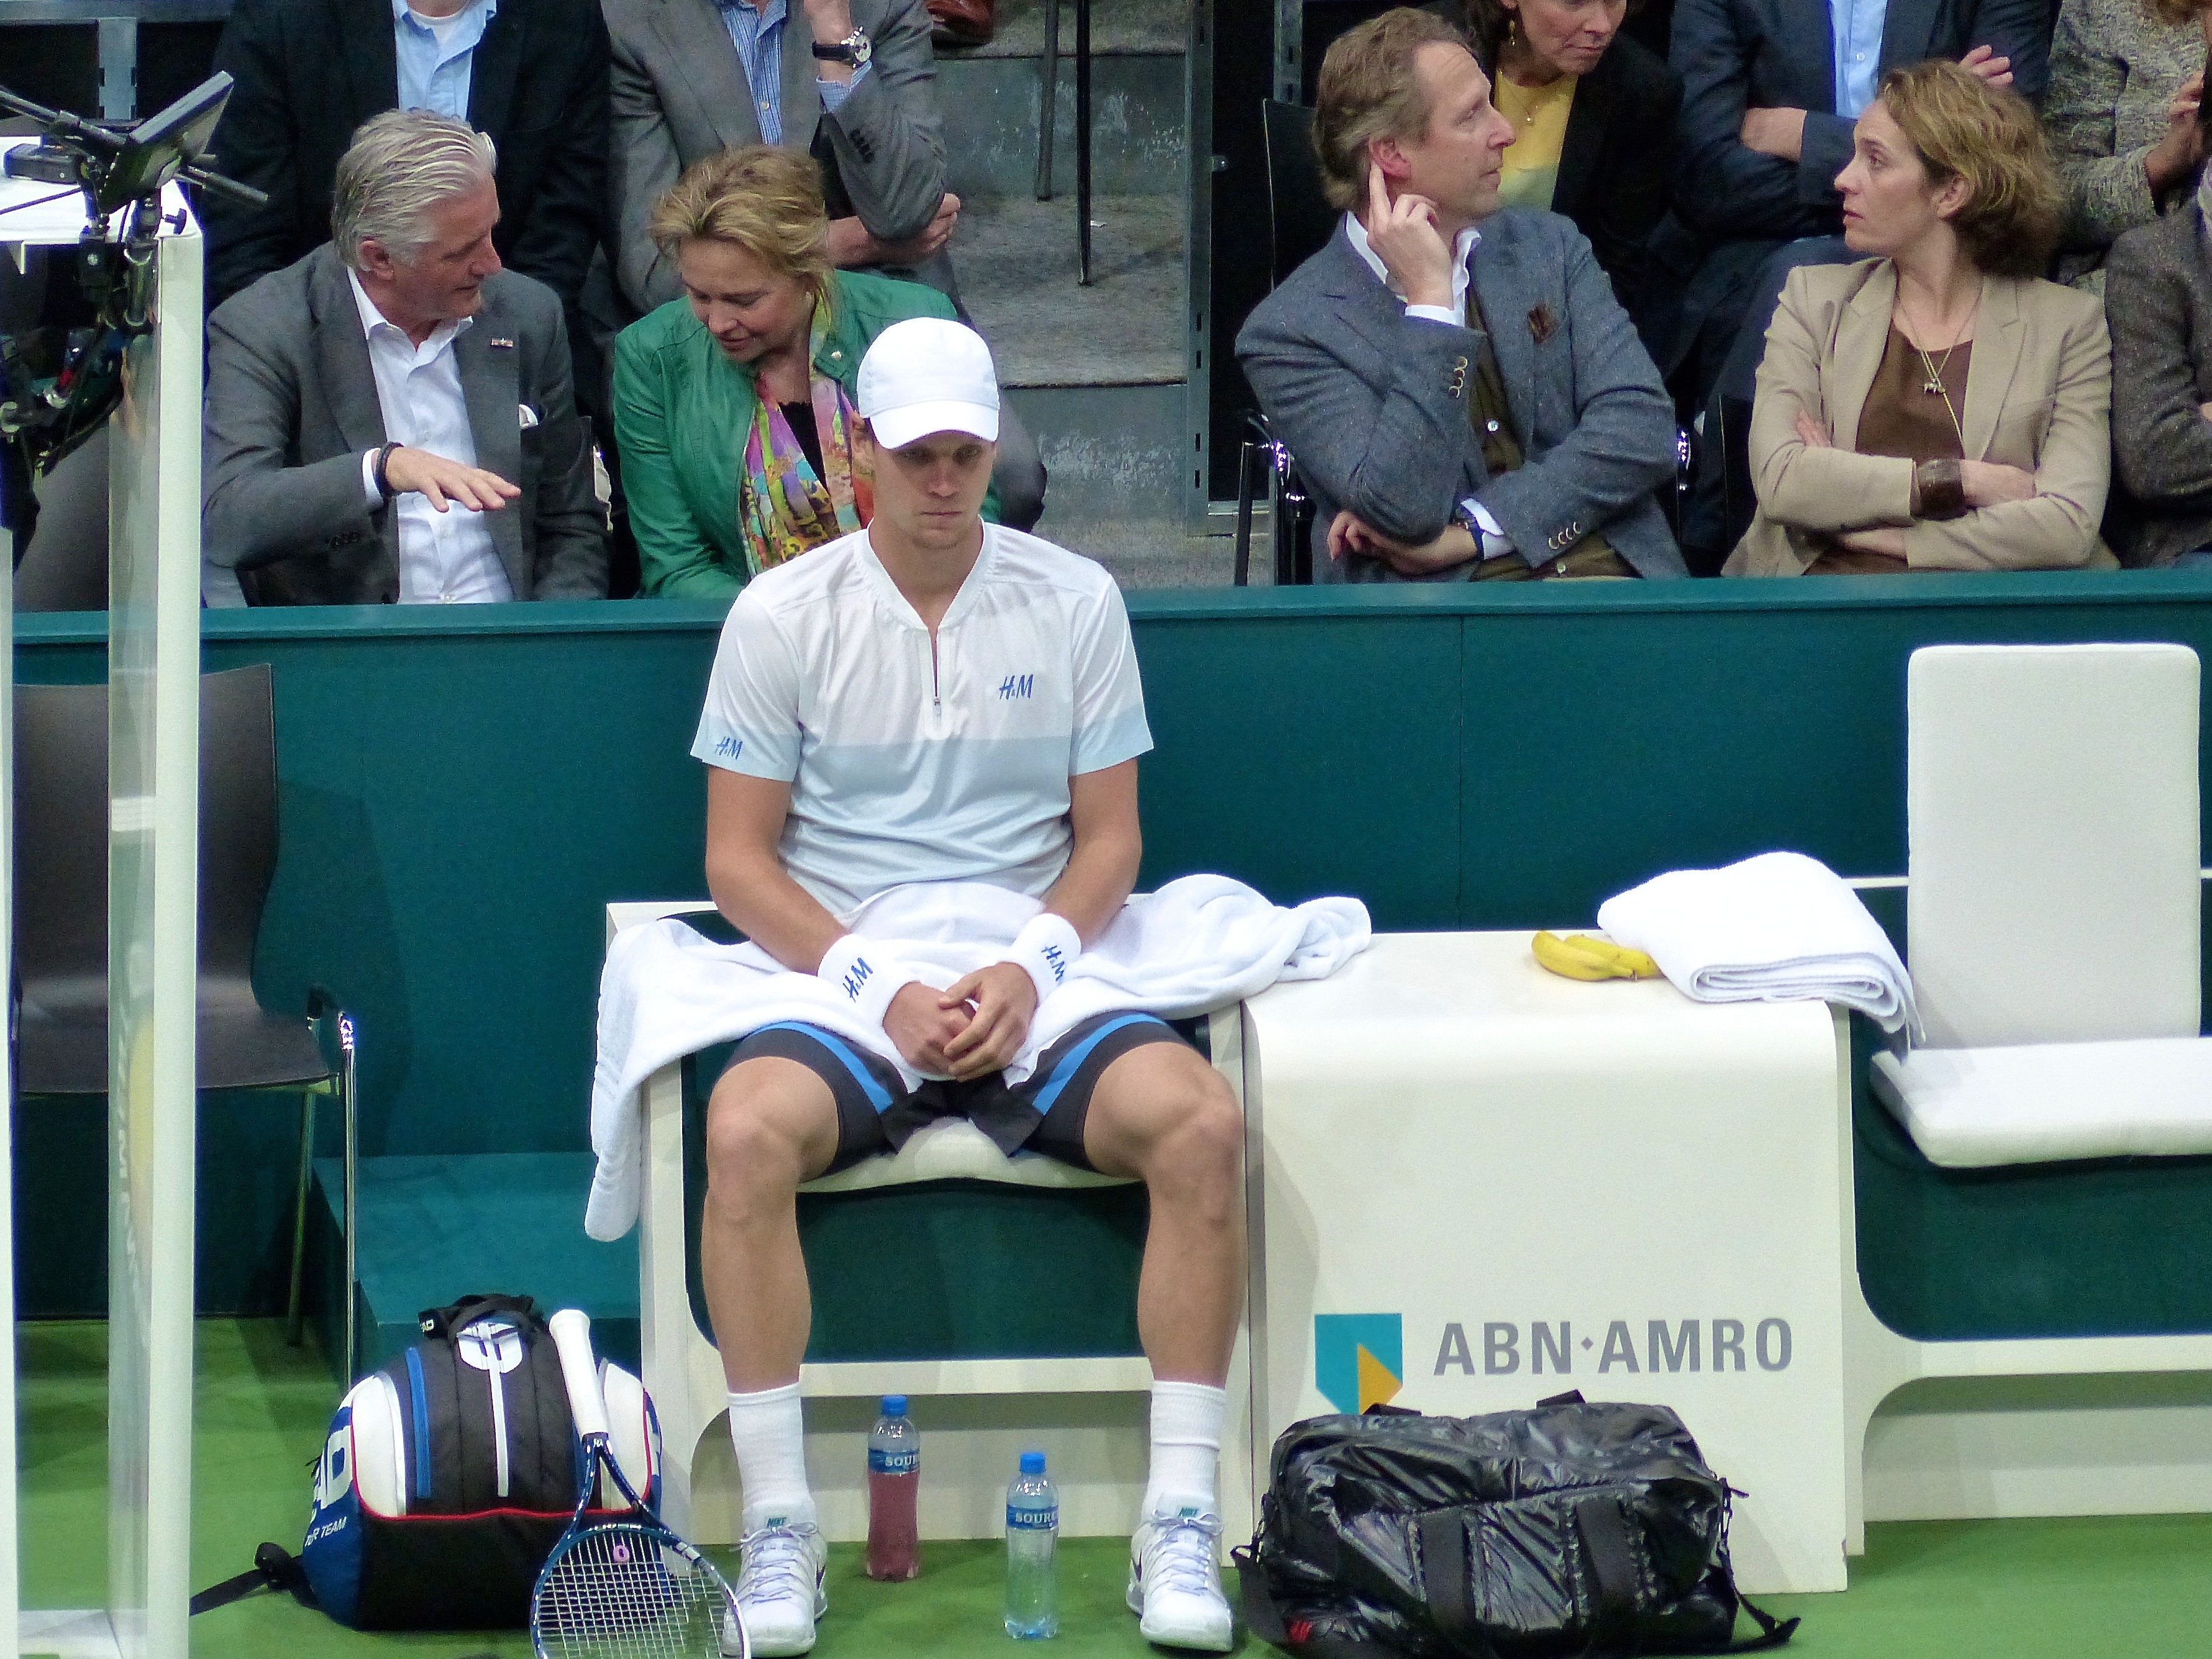
sport, competition, holland, netherlands, arena, rotterdam, tennis, sports, pro, atp, tournament, ahoy, final, berdych, competition event